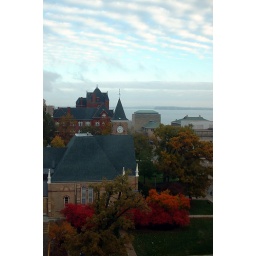
bascom hill and lake mendota from my old dorm room in madison. we really lucked out with this view!